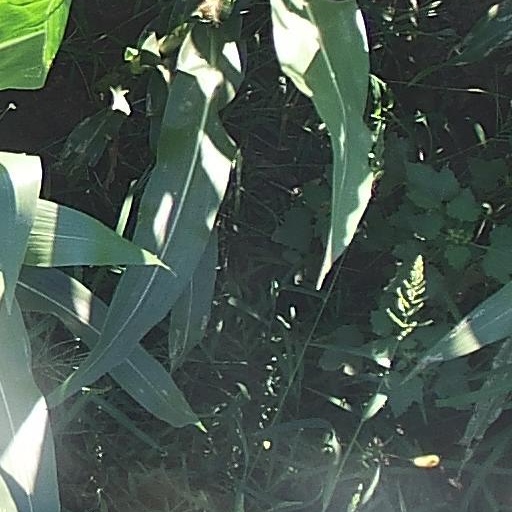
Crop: maize; corn